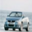
Label: automobile